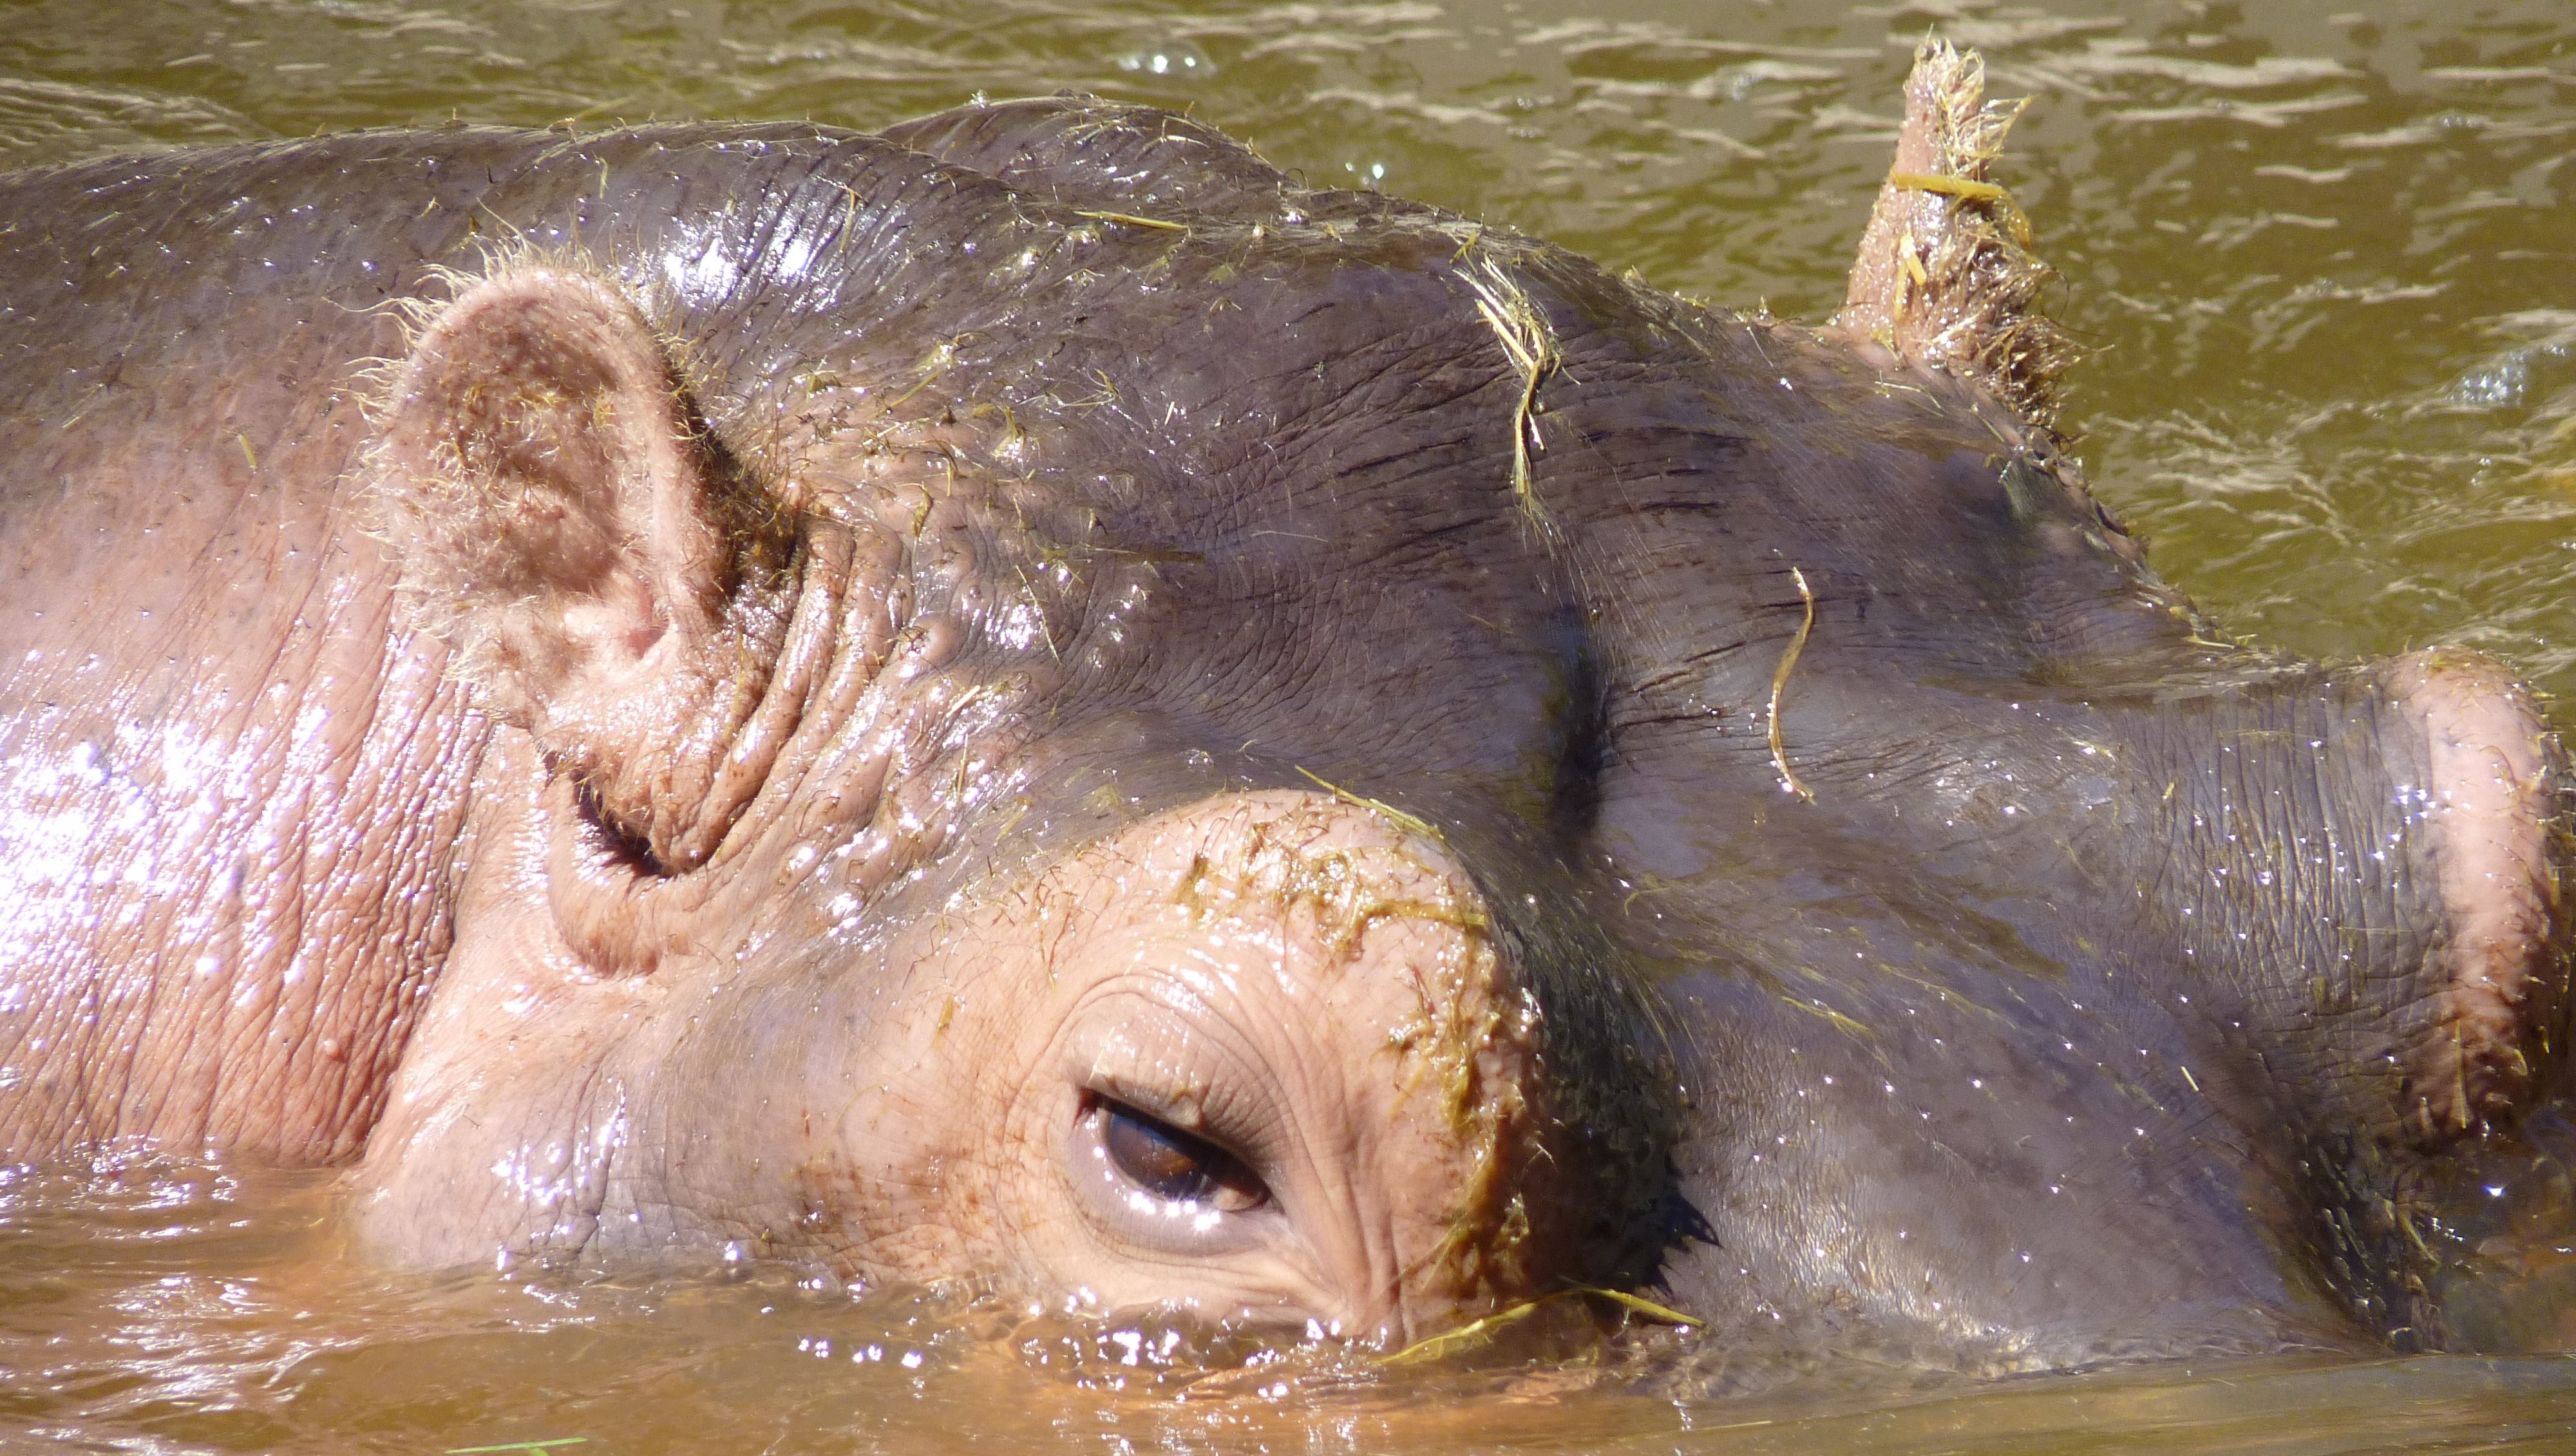
water, view, wildlife, swim, africa, mammal, fauna, elephant, eyes, ears, skin, vertebrate, large, massive, huge, hard, paarhufer, hippopotamus, hippo, indian elephant, obese, elephants and mammoths